Hall (concept)

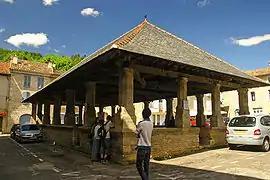
Market "hall" and town square in Caylus, Tarn-et-Garonne, France.

The "Oxford English Dictionary" gives nine meanings of "hall" relevant to buildings with a root of the word meaning "...to cover, conceal." A hall is, fundamentally, a relatively large space enclosed by a roof such as a market hall. Coming from the Old English language, it was brought into Britain in the fifth century.